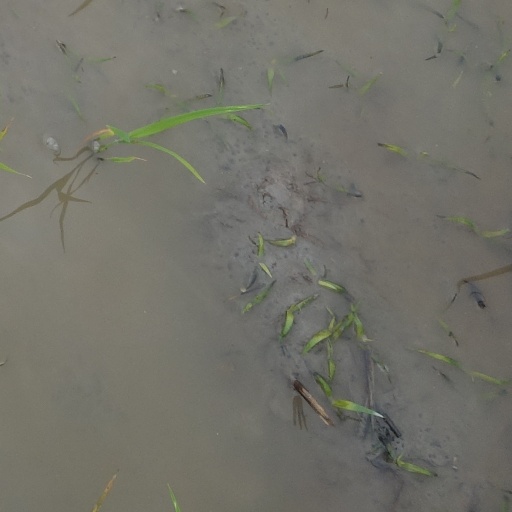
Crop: rice